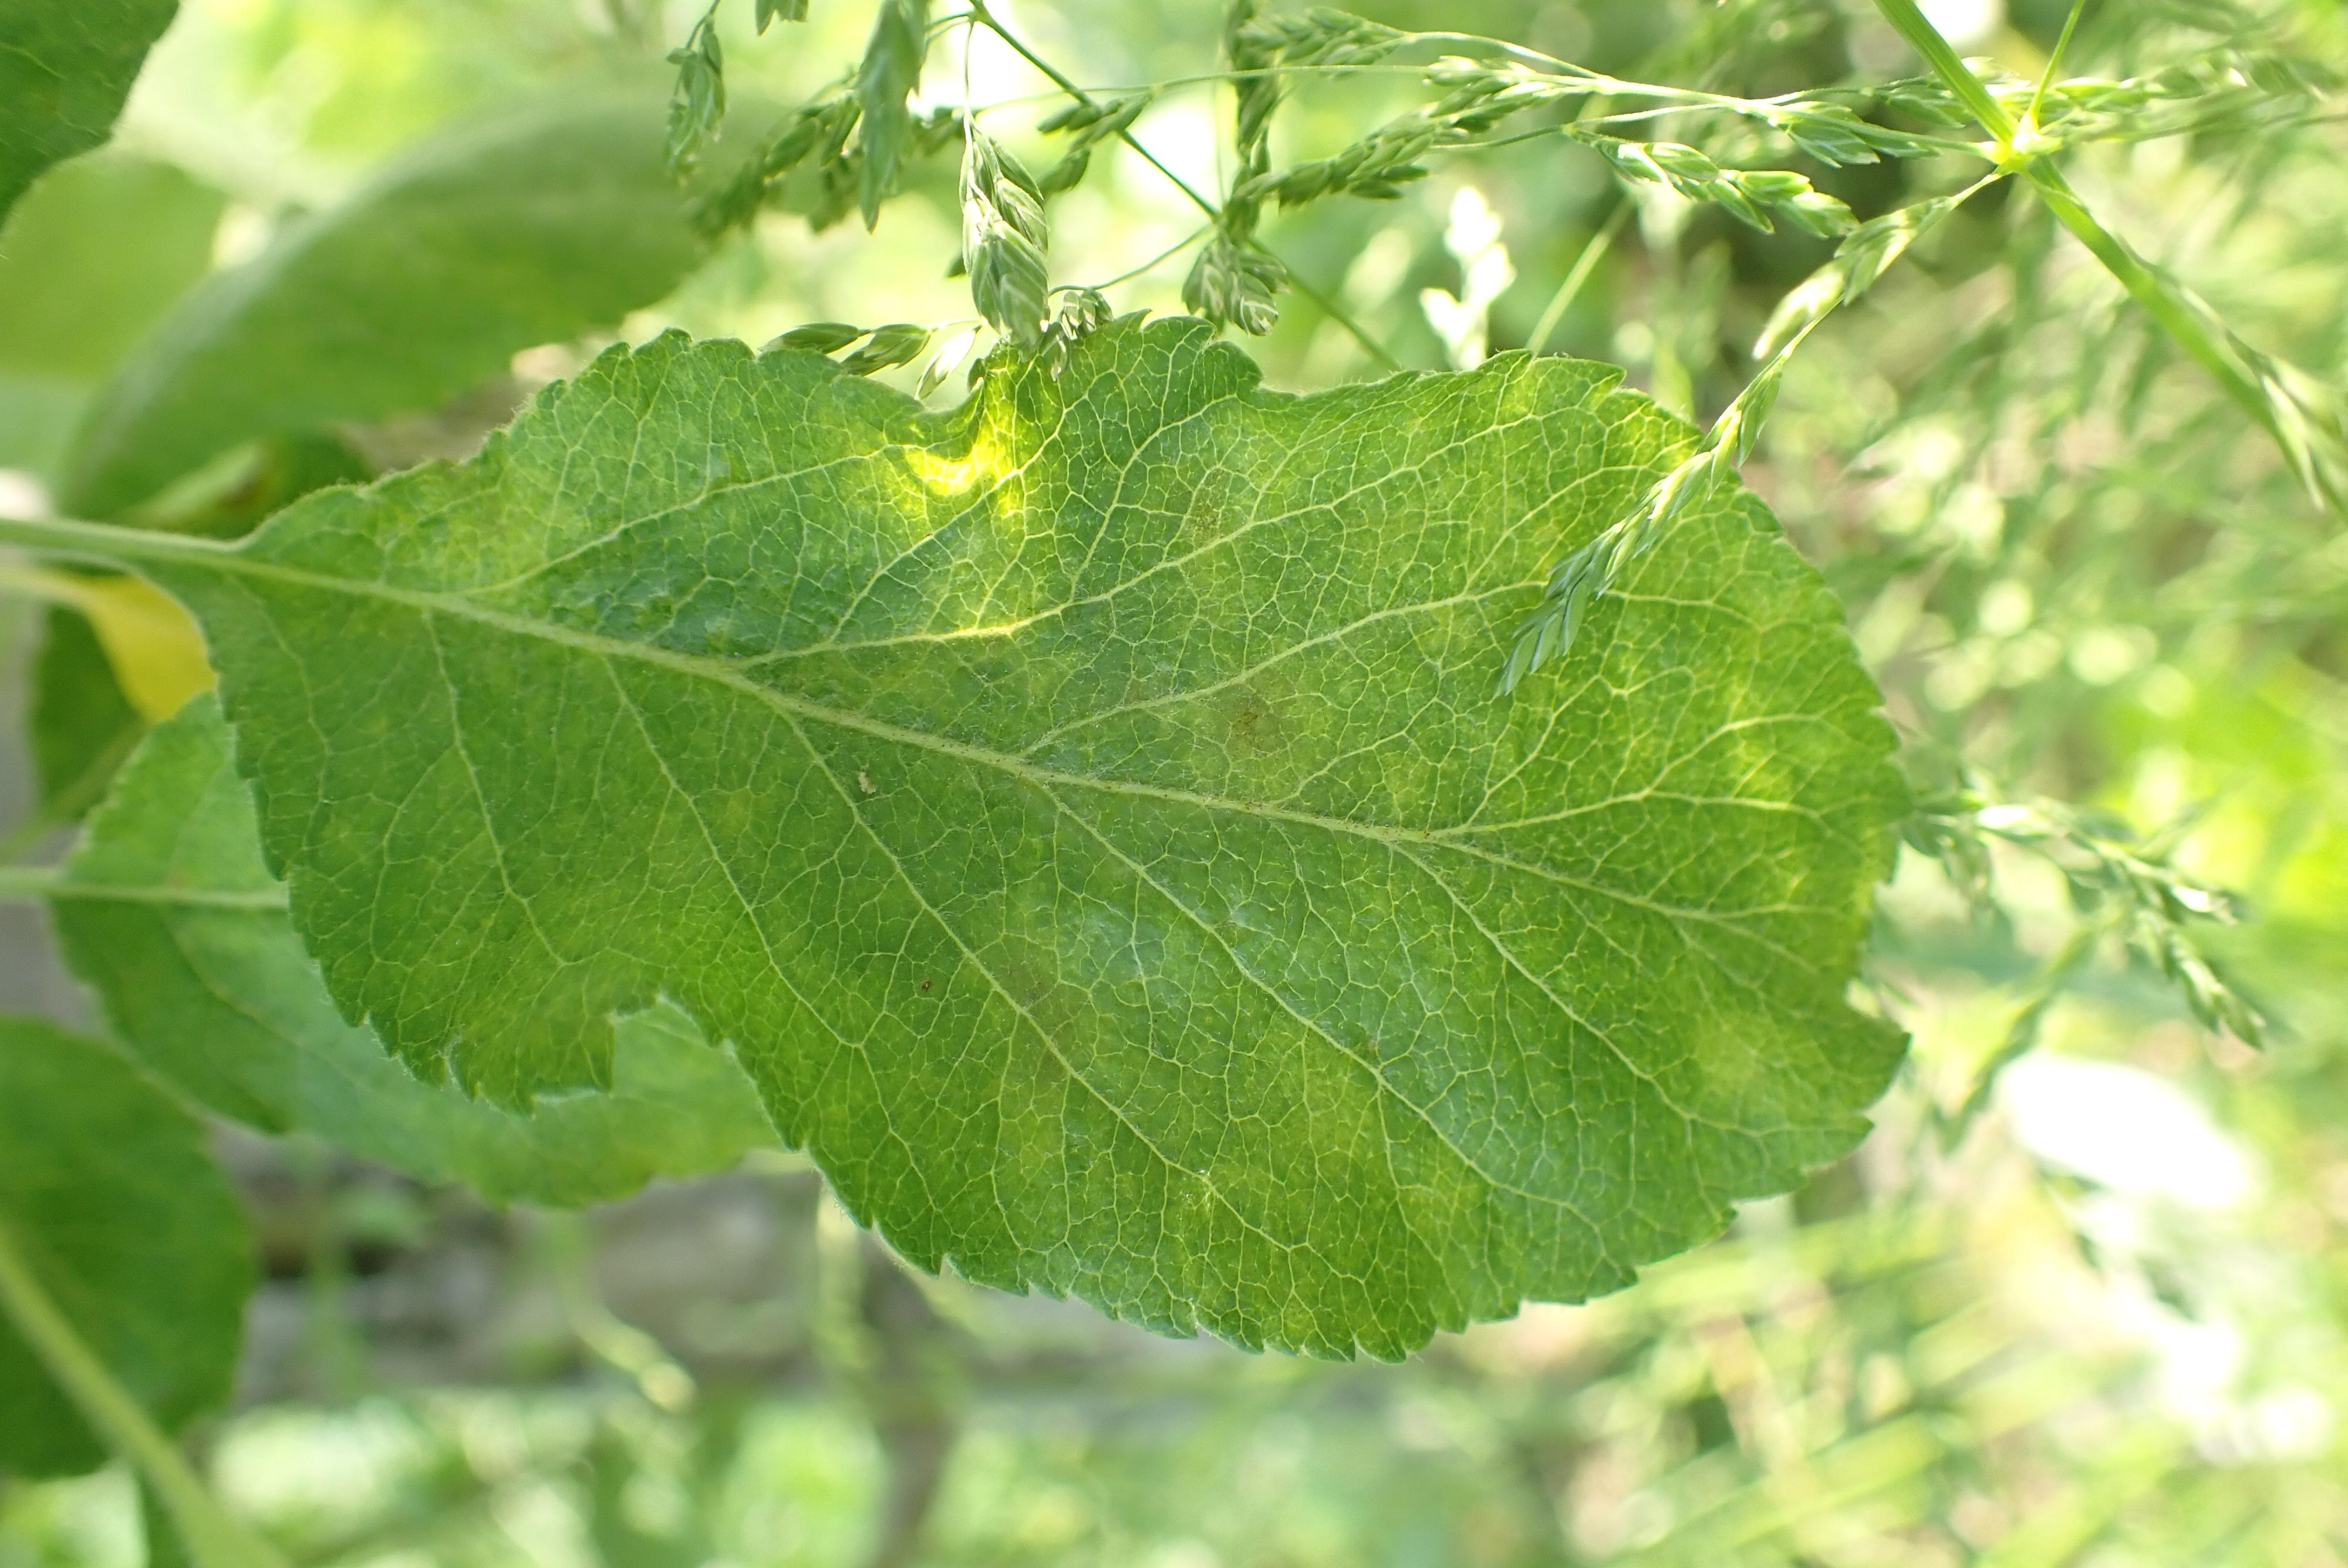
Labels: scab